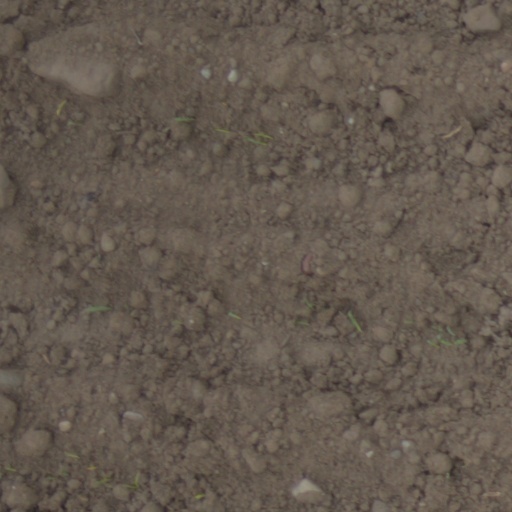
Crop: wheat